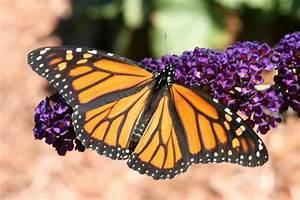
butterfly